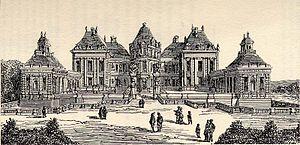
Château du Raincy (détruit)
Le Raincy est une commune française huppée située dans le département de la Seine-Saint-Denis, dont elle est sous-préfecture, en région Île-de-France.